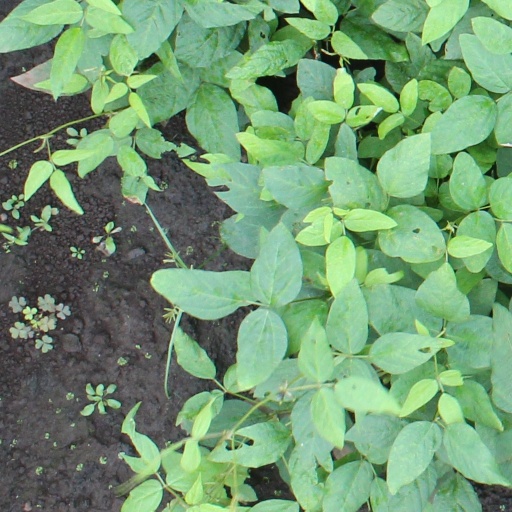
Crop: soybean